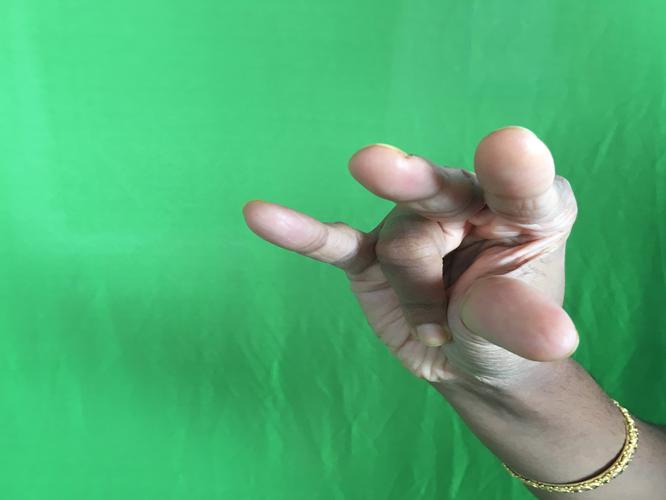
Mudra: Kangulam
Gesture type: single_hand